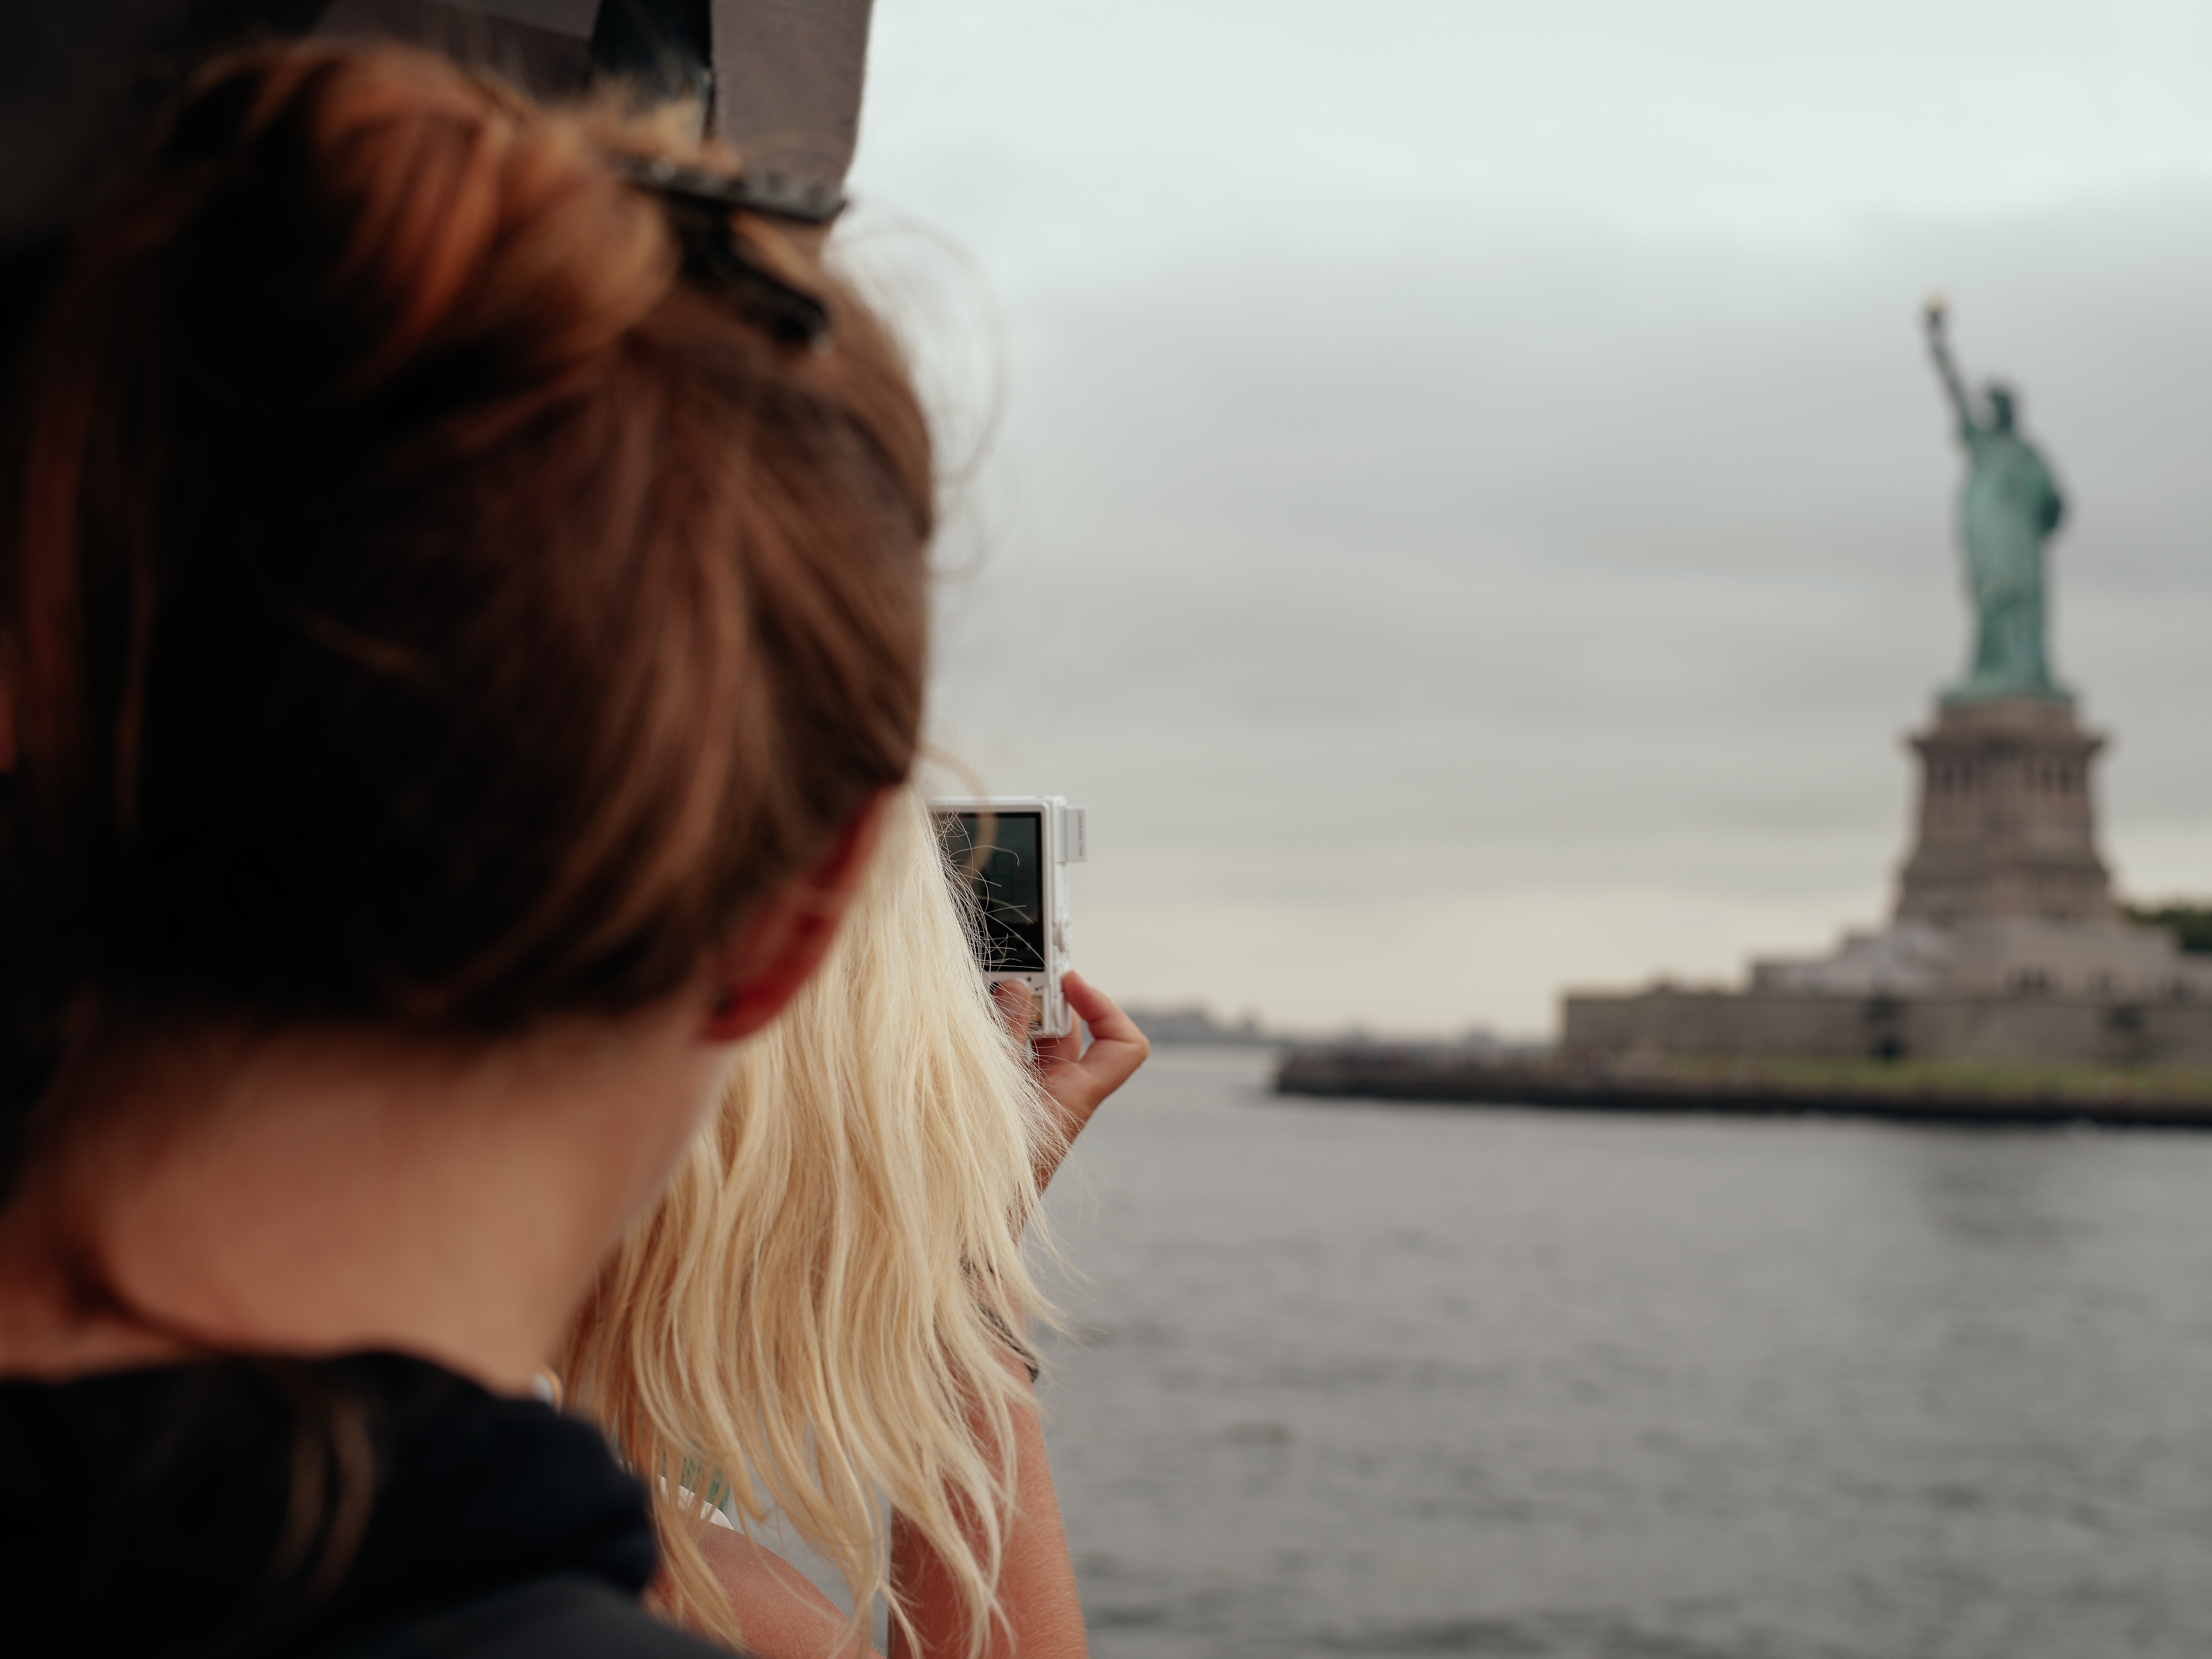
person, girl, woman, photographer, morning, new york, spring, statue of liberty, color, romance, season, dress, photograph, interaction